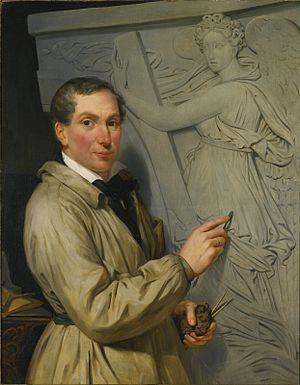
Anonyme, Portrait de Charles-René Laitié modelant la Force, vers 1800, vente Sotheby's du 12 novembre 2013, n°29
Charles-René Laitié, né à Paris en 1782, et mort dans la même ville le 11 décembre 1862, est un sculpteur français.